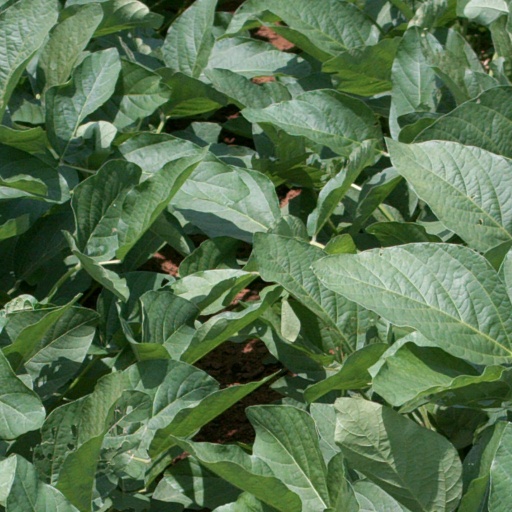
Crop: soybean